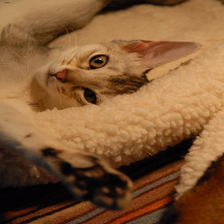
Species: cat
Breed: Abyssinian